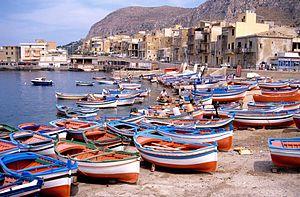
De nombreuses barques de pêche très colorées sur la plage du village d' Aspra. Aspra est un village (ancien village) de pêcheurs situé près de Bagheria, à une quinzaine de kilomètres à l' est de Palerme. Aspra, Sicile, Italie.